Padutha Theeyaga

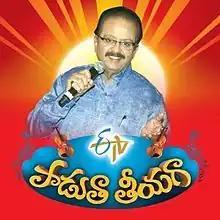
Title with the host S. P. Balasubrahmanyam

Padutha Theeyaga (transl: I will sing sweetly) is an Indian Telugu-language Reality television singing show that is aired on ETV Telugu, a channel of ETV Network, a part of Ramoji Group. The program seeks to discover the best singing talent in Telugu language. The show used to be hosted by S. P. Balasubrahmanyam, a legendary Playback singer from the state of Andhra Pradesh, India.